New Hampshire communities by household income

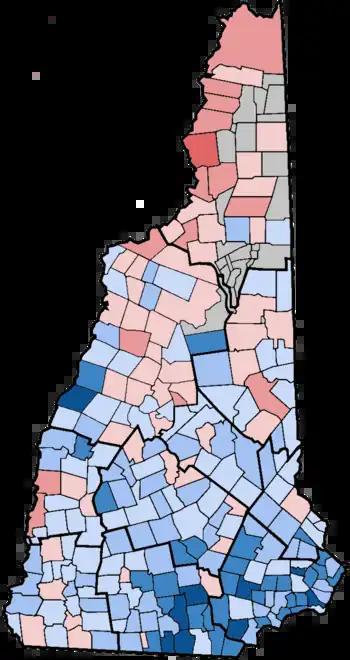
Map of municipalities by median household income (ACS 2015-2019). Areas with higher income are shaded more blue, areas with lower income are shaded more red.

New Hampshire is the state with the seventh highest median household income in the United States: $89,992 as of 2022. The most affluent parts of the state are in the Seacoast Region, in the outer Boston suburbs, and around Dartmouth College. Ranked below are the 234 incorporated cities and towns, as well as two inhabited townships, in New Hampshire by median household income, using the 2018-2022 American Community Survey 5-year data (2022 dollars).